Henry Eliot, 5th Earl of St Germans

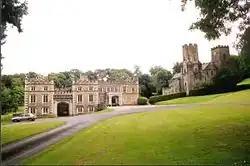
Port Eliot, St Germans, the Eliot family seat

Henry married on 18 October 1881 at the Chapel Royal, Savoy Street, London to Emily Harriett Labouchere (24 June 1844 – 18 October 1933), the daughter of Henry Labouchere, the first and last Baron Taunton. They had two sons: